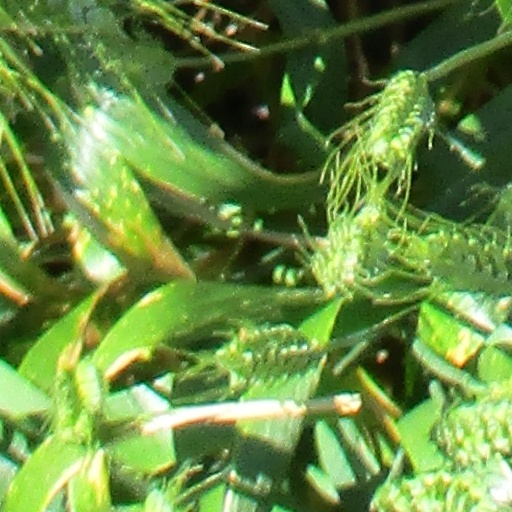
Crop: wheat